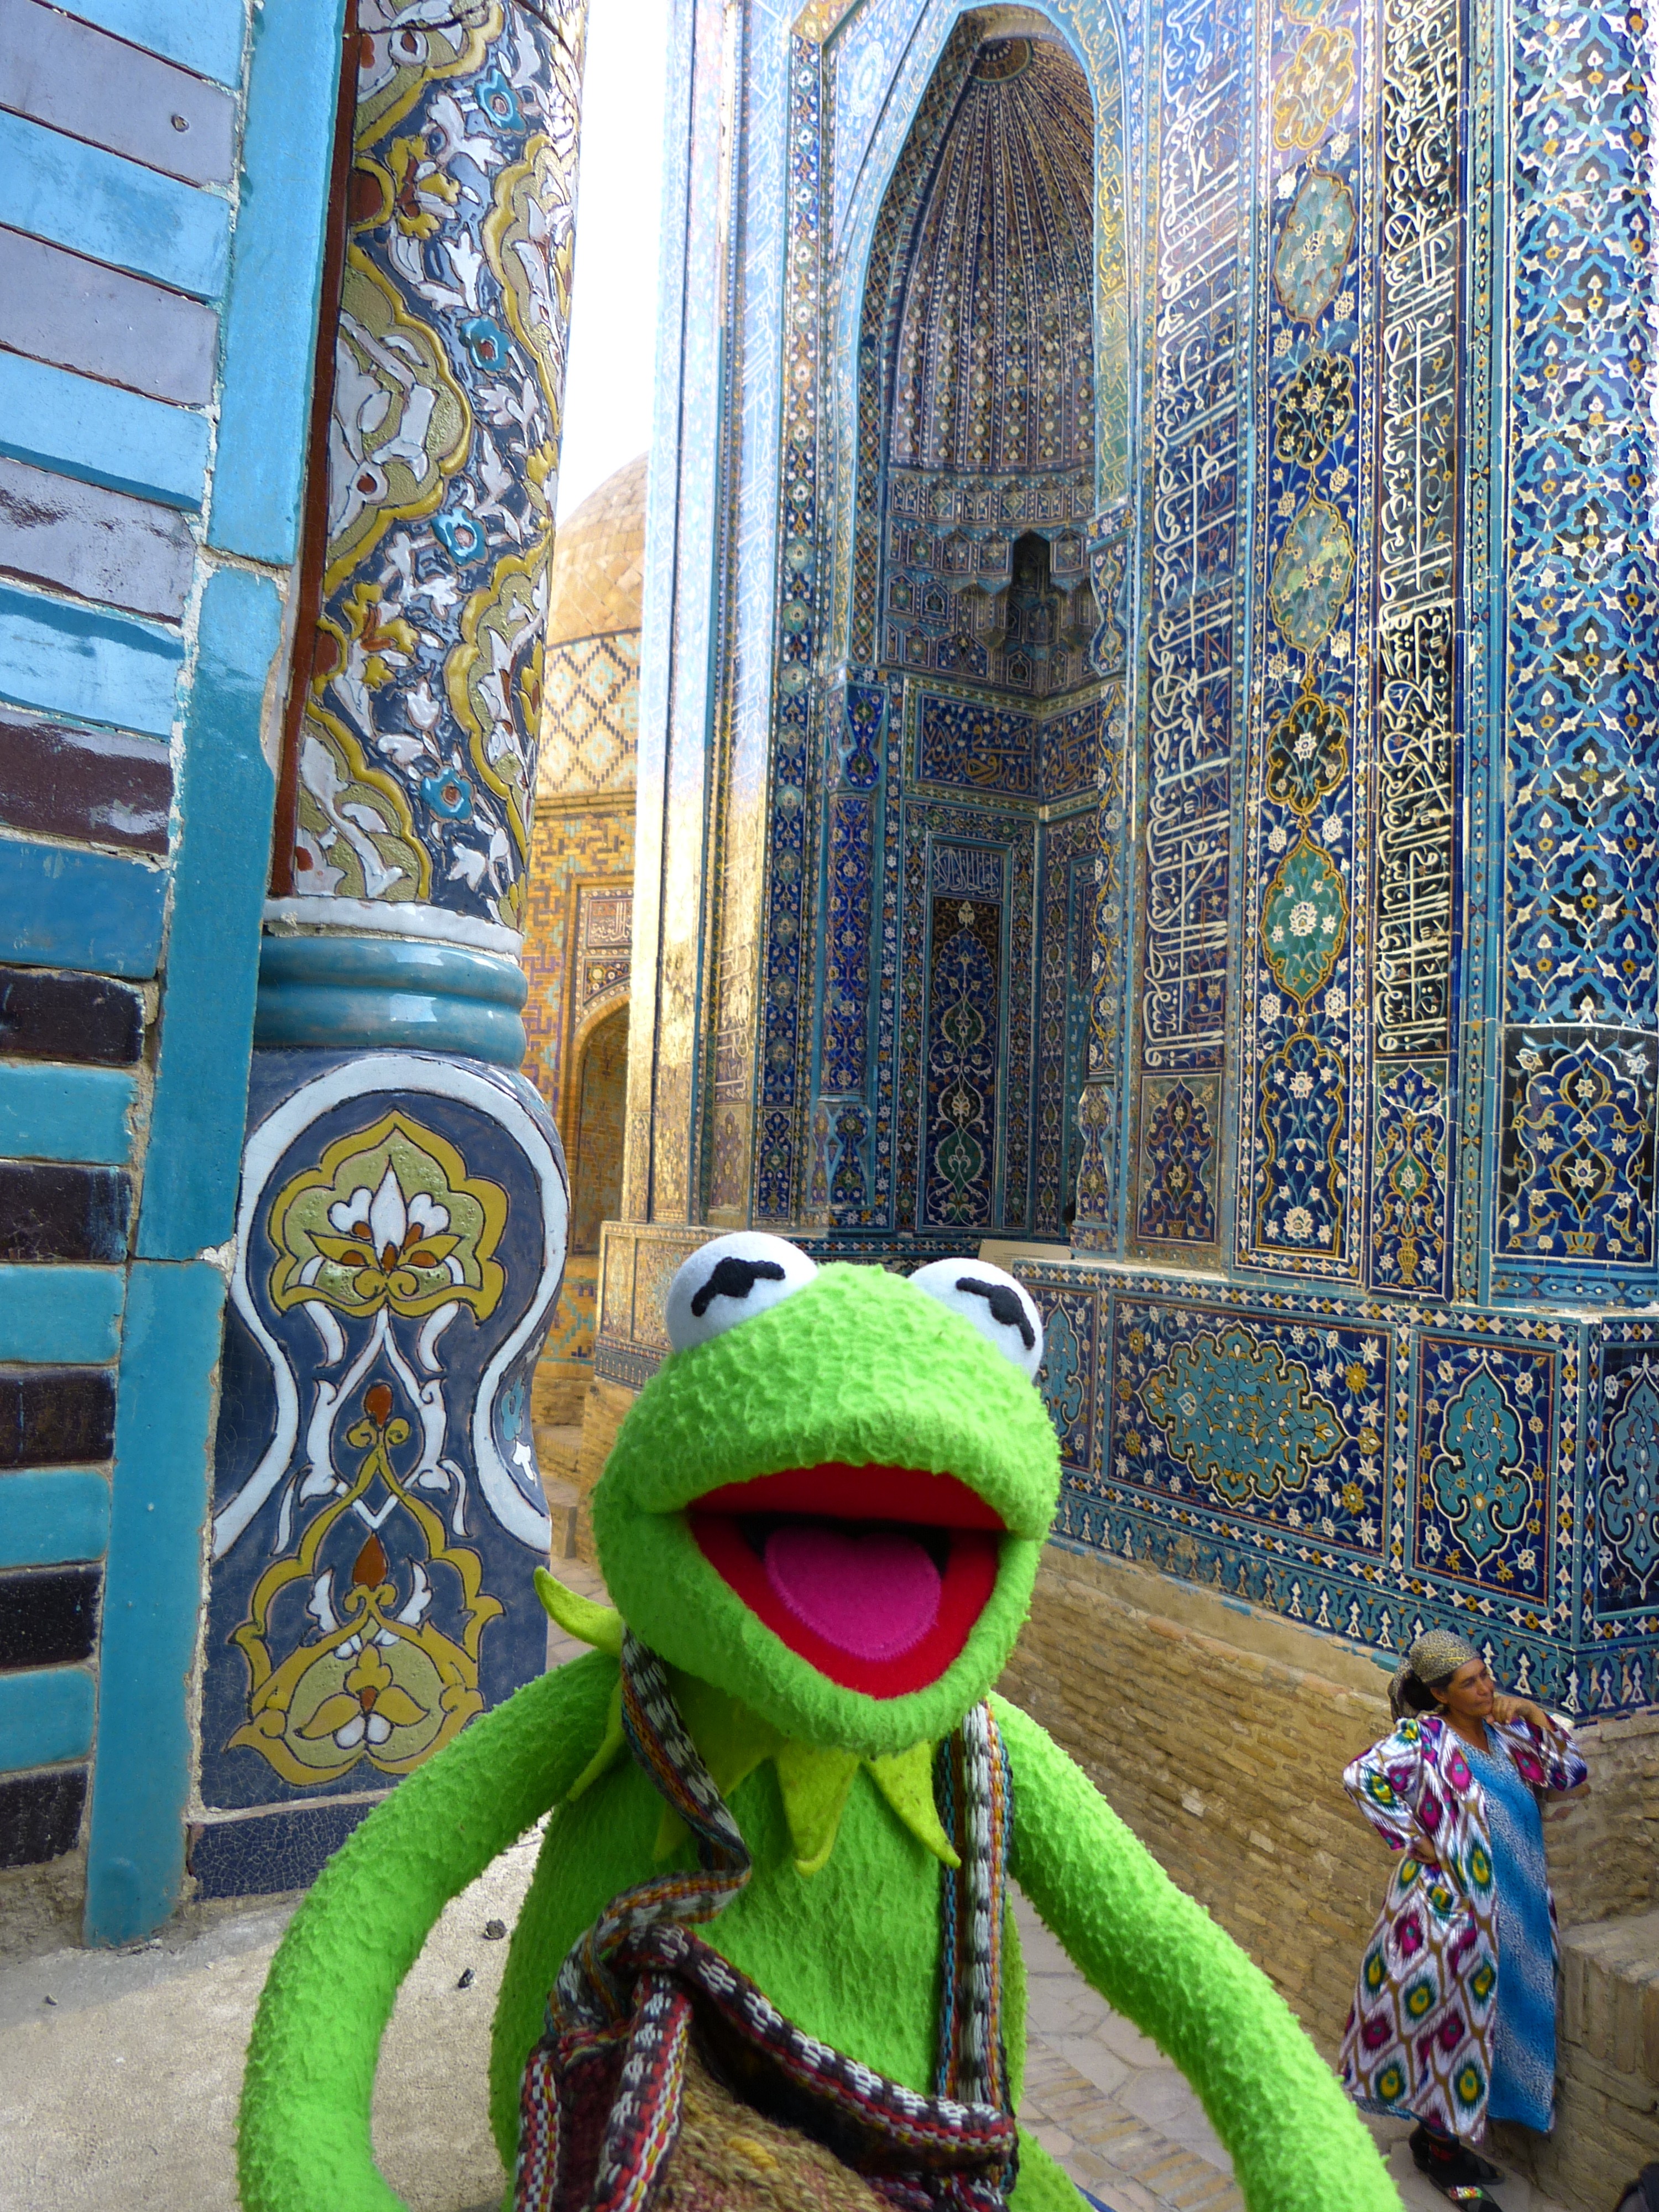
green, frog, toy, sculpture, art, kermit, necropolis, mausoleums, mausoleum, uzbekistan, samarkand, shohizinda